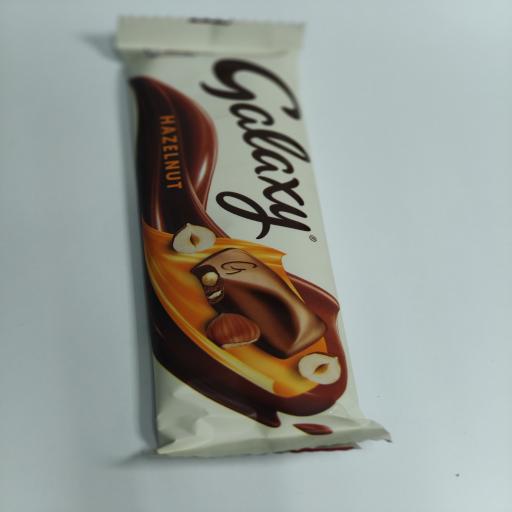
Label: plastics